History of hang gliding

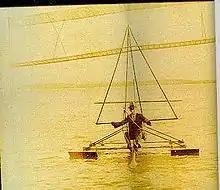
Dr. George A. Spratt towed his hang glider on floats using a motorboat. US, 1929.

1929. Aero towing becomes popular, the three forms of lift are becoming well known.